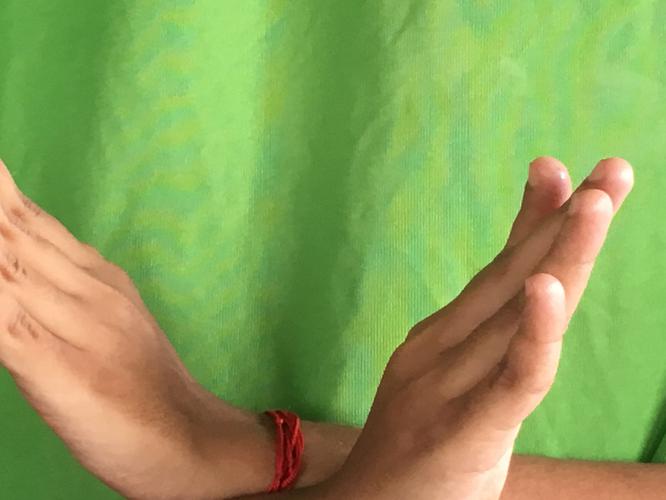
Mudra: Swastikam
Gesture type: double_hand